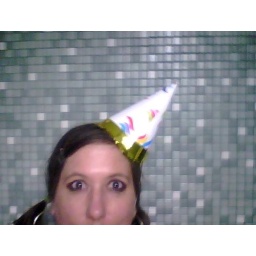
hat in bathroom